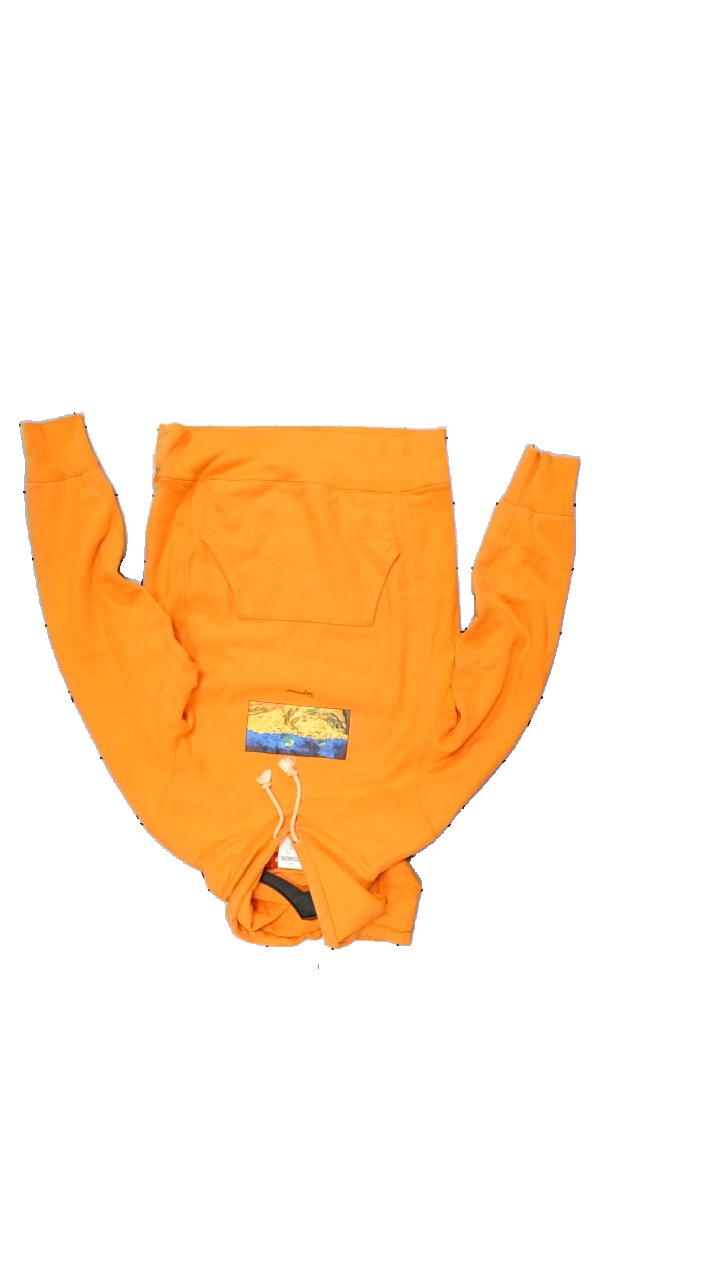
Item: Sweater (Men)
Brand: Fake Supreme
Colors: Orange
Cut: Oversize
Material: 95% Cotton, 5% Polyester
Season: All
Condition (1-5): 5
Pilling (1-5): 4
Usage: Reuse
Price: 100-150